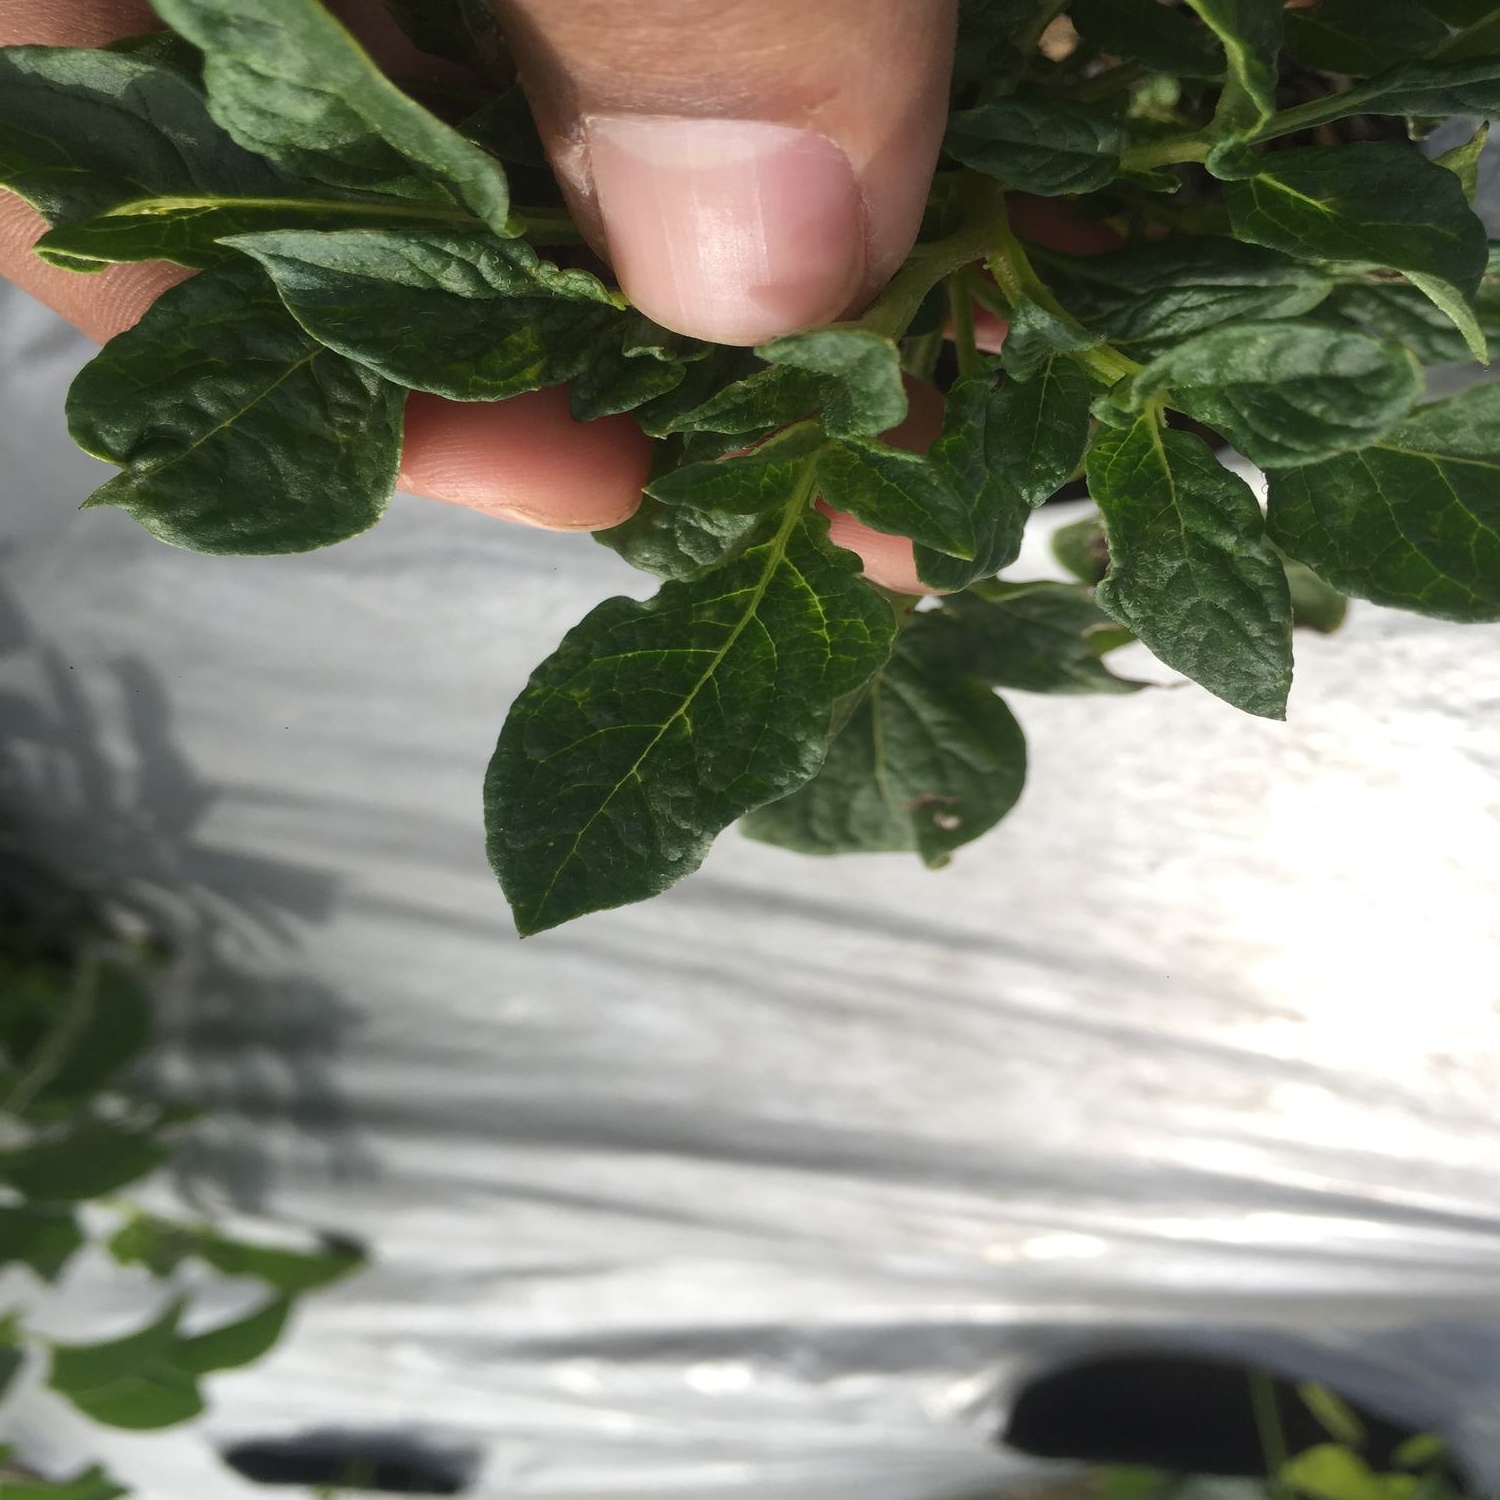
Etiqueta: Virus